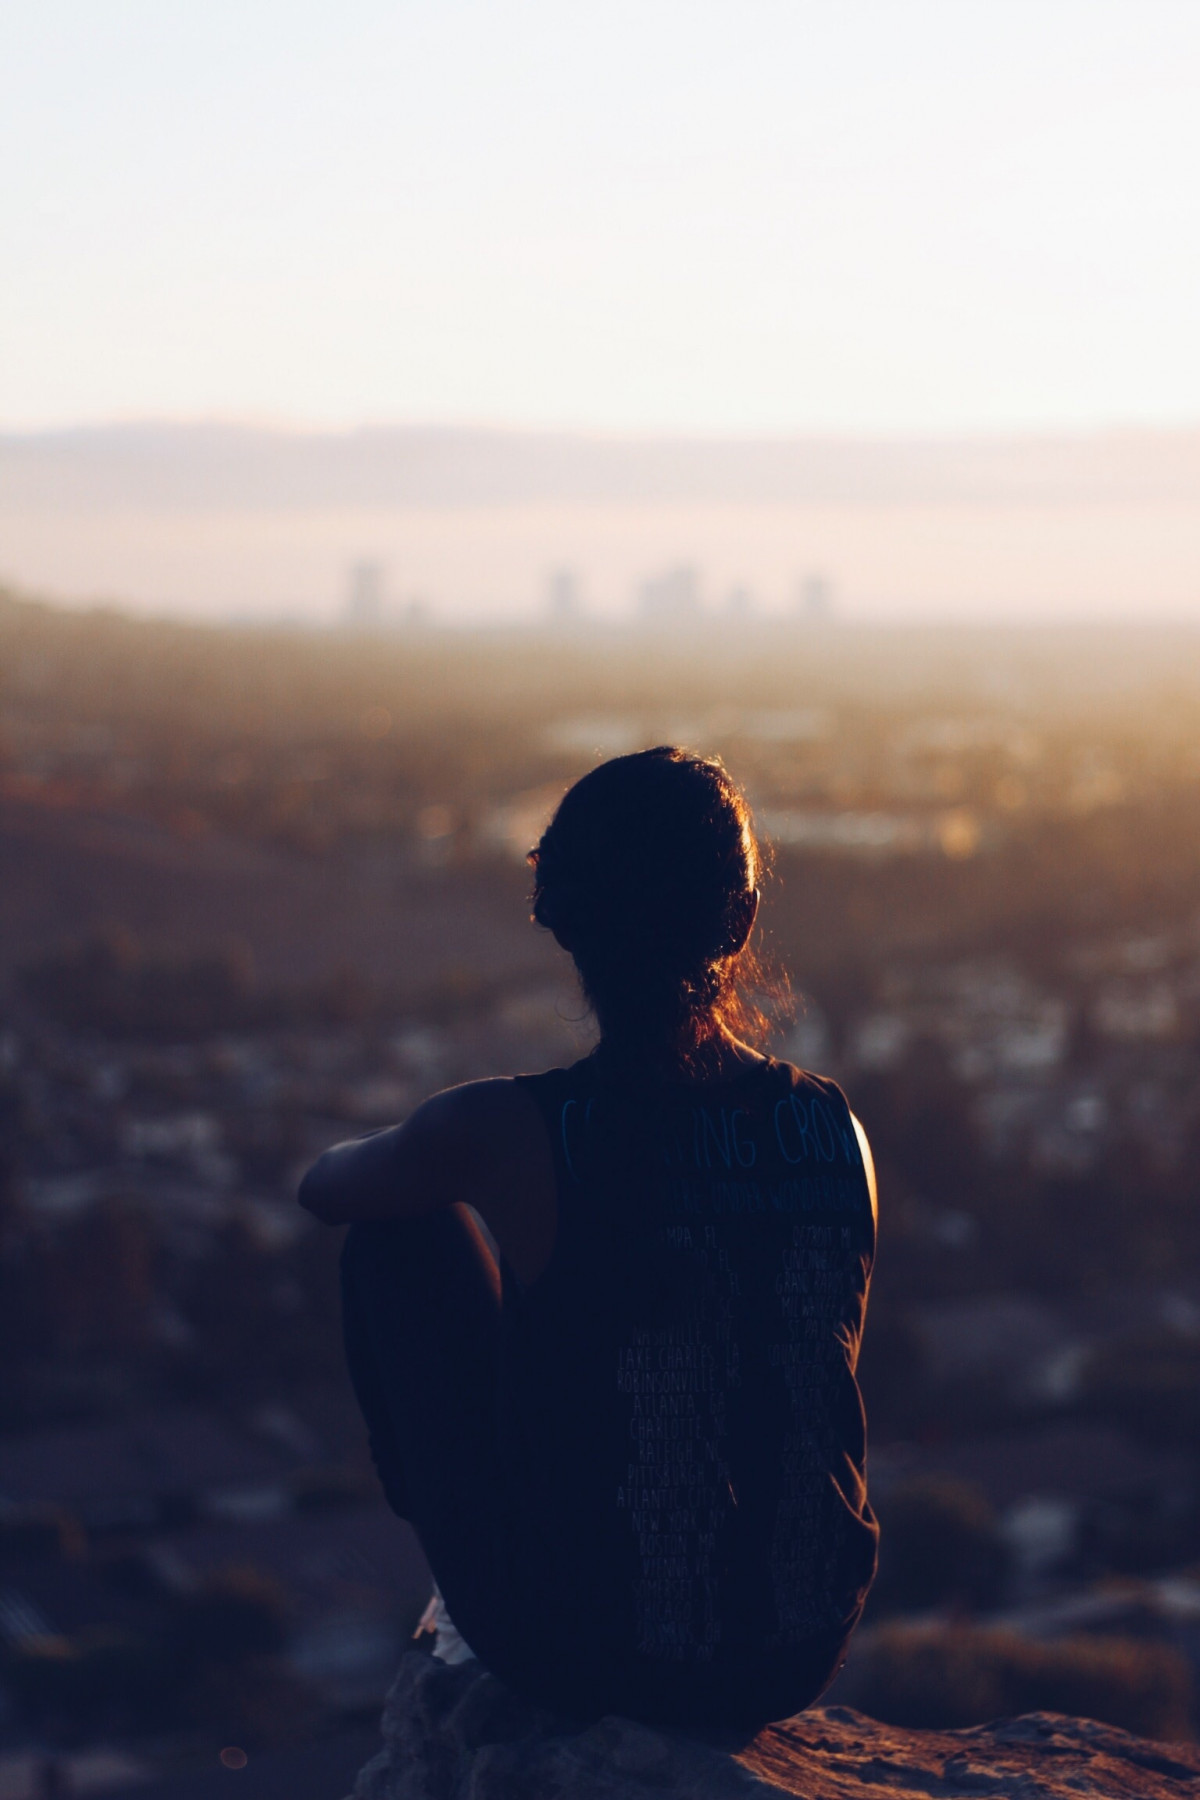
Tags: outdoor, horizon, cloud, woman, sunset, sunlight, morning, evening, reflection, contemplate, peace, think, beauty, emotion